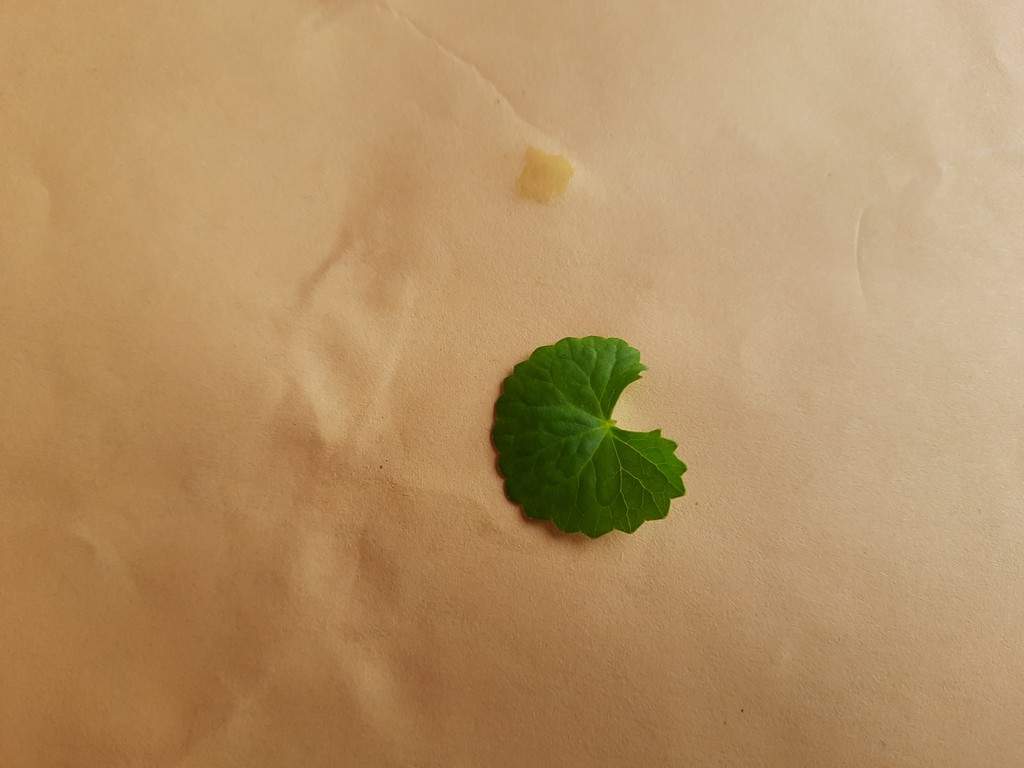
Label: Healthy